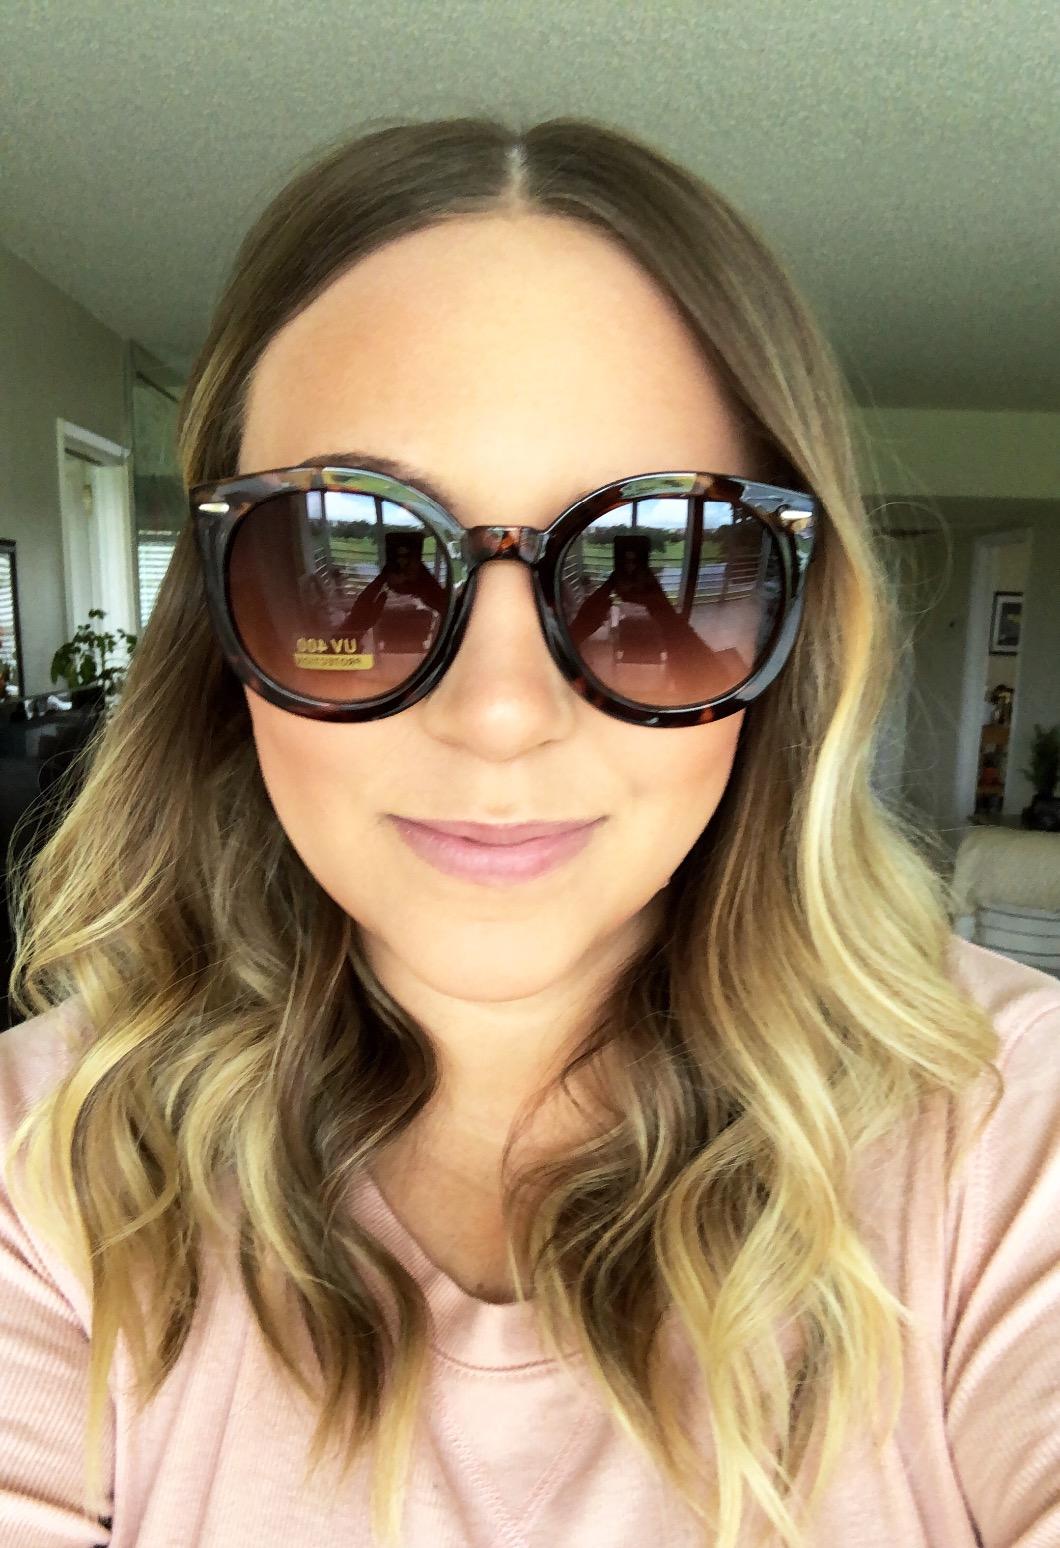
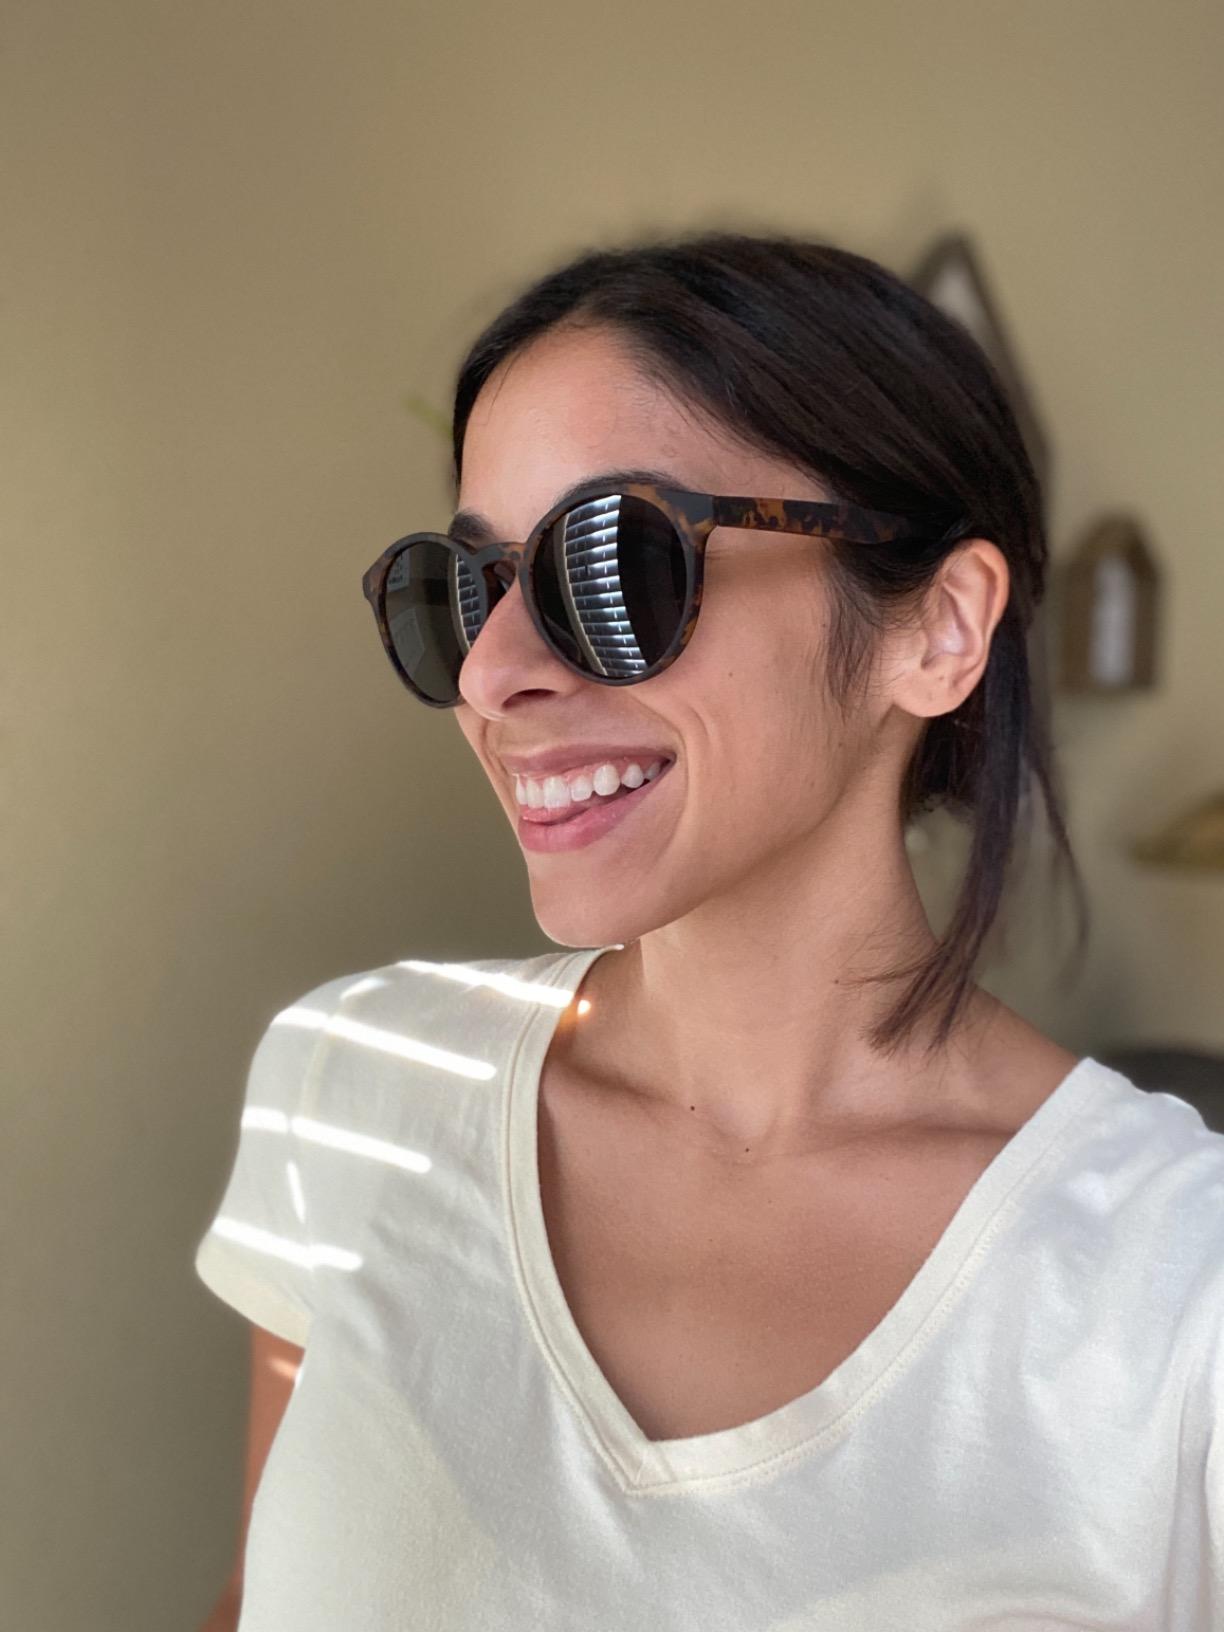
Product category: accessories_sunglasses
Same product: no